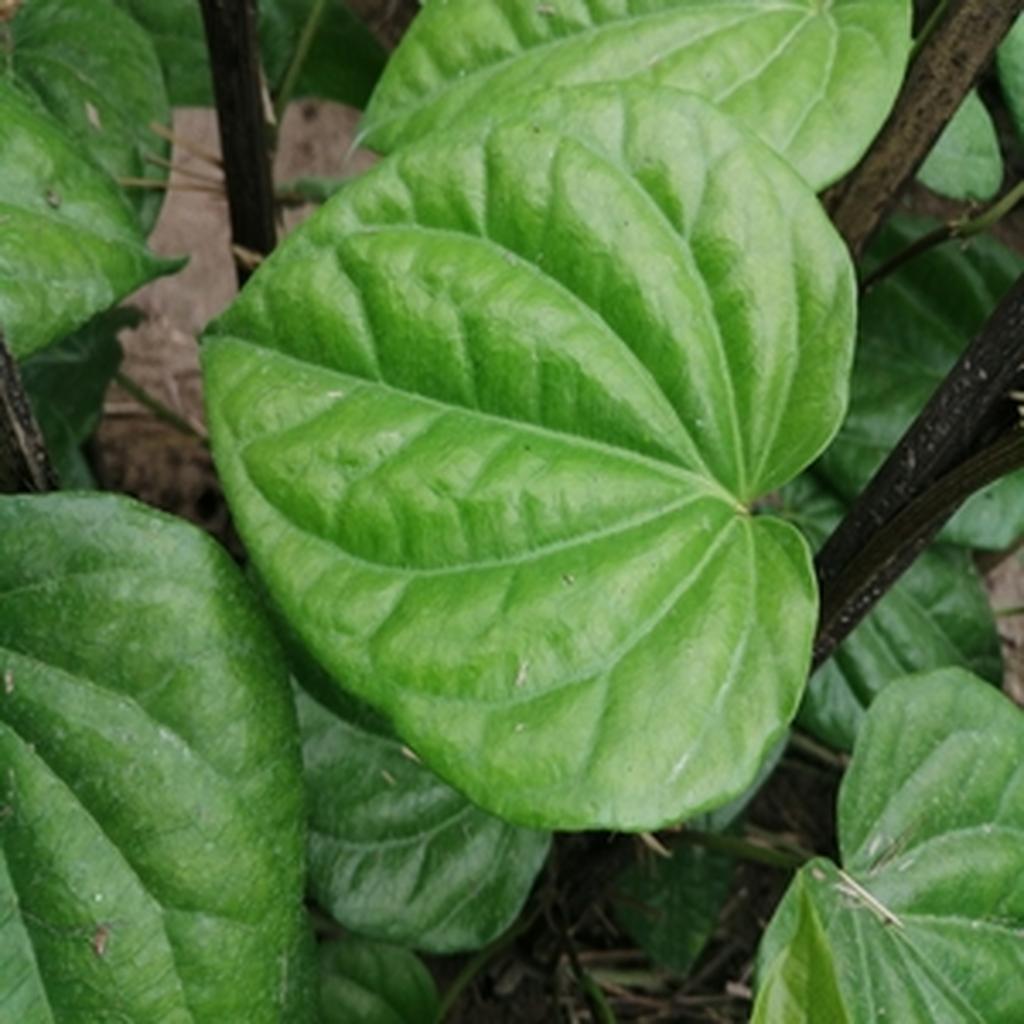
Label: Healthy_Leaf